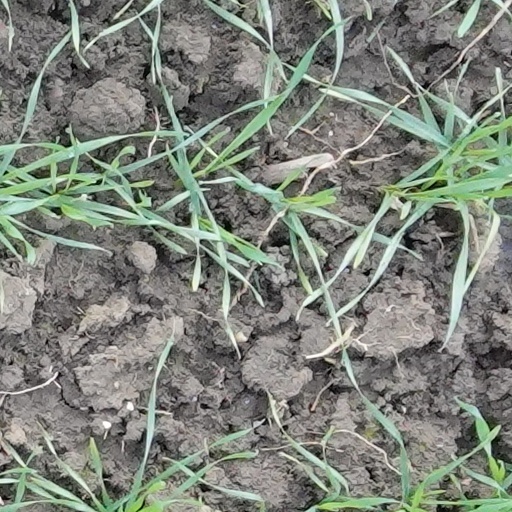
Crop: wheat